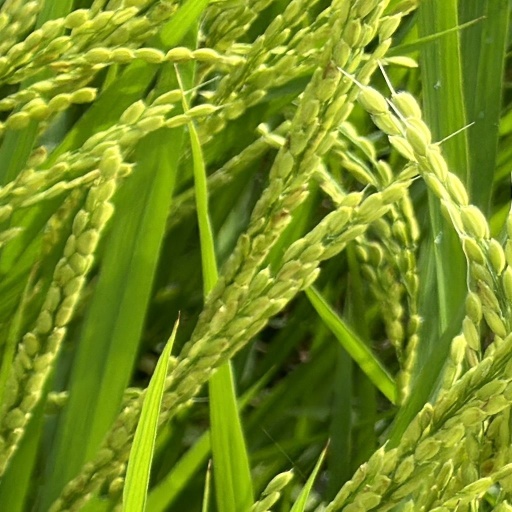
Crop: rice